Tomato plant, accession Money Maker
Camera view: bottom (45 deg); turntable rotation: 300 degrees
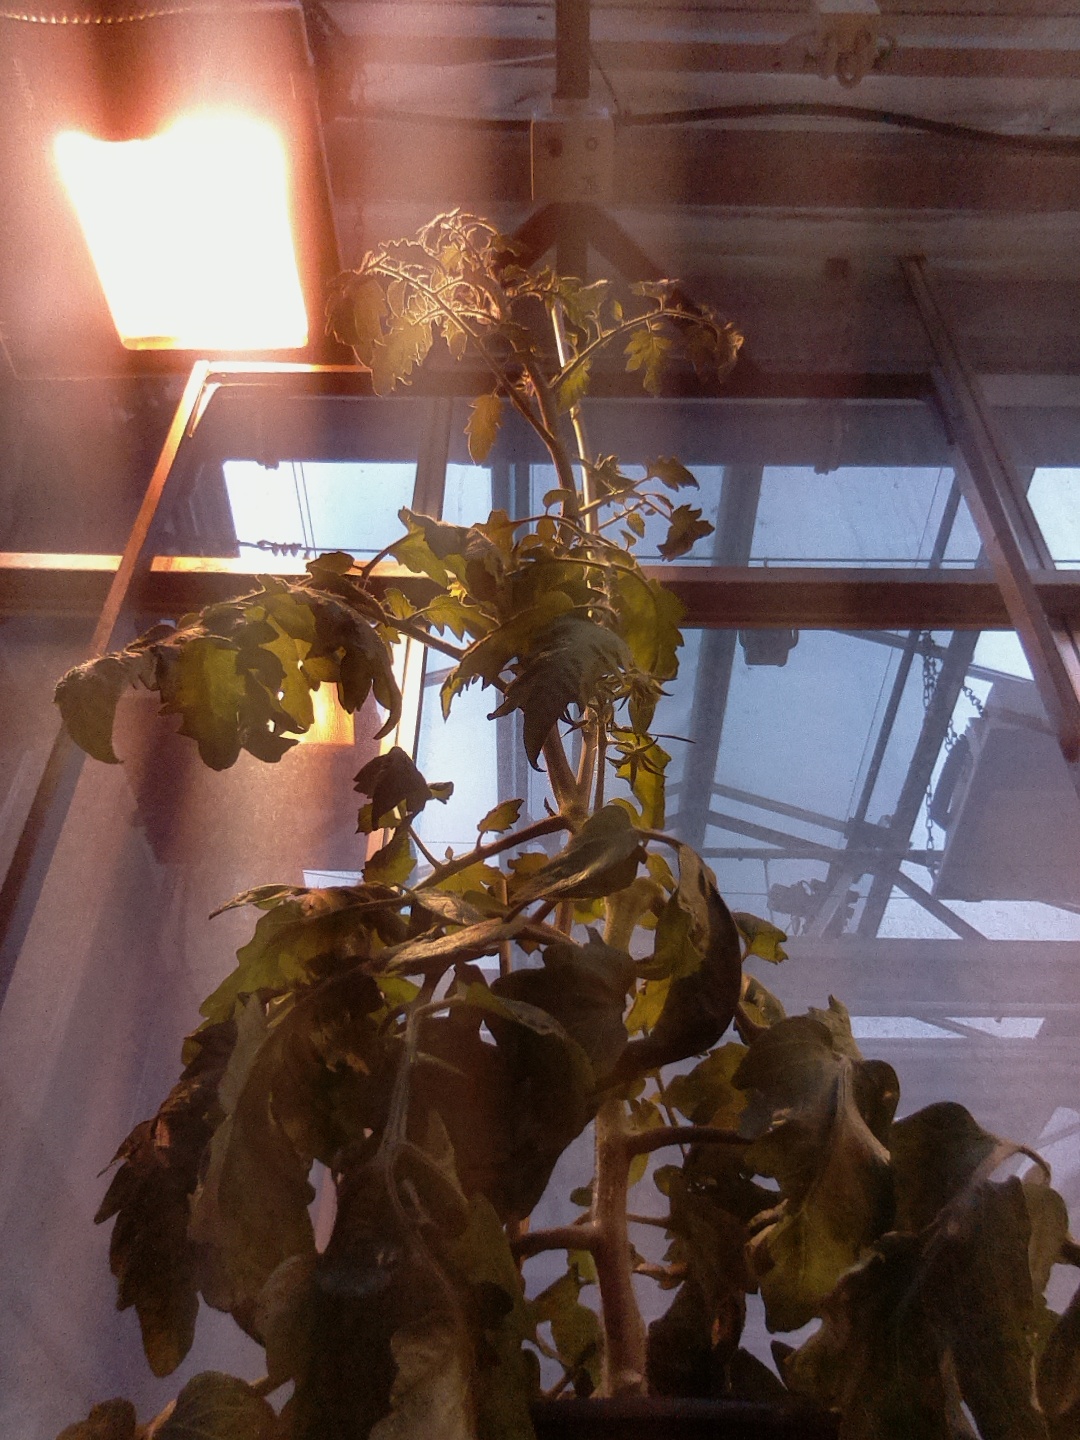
BBCH growth stage 67: Full flowering, 70%-80% of flowers open, more petals falling